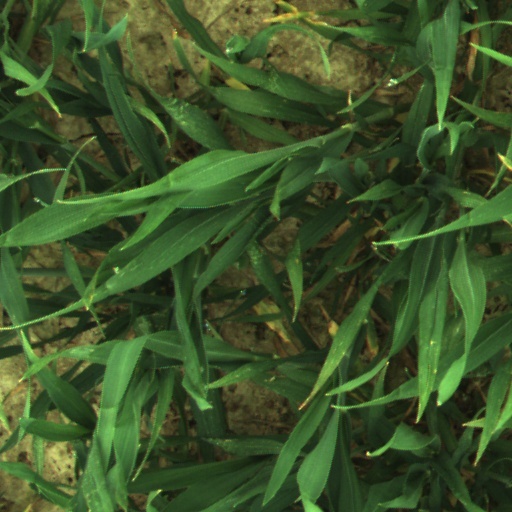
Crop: wheat